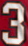
Number: 3